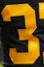
Number: 3